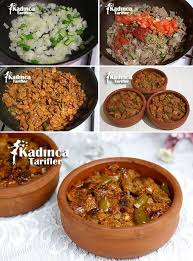
Yemek: et_sote